Sexy Star

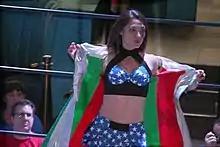
Known as a masked luchadora, García also wrestled unmasked as Dulce García

On November 12, 2016, García, working unmasked and under the name Dulce Garcia, made her debut for Shimmer Women Athletes, defeating LuFisto. The following day, she was defeated by Mercedes Martinez. On April 1, 2017, at Shimmer 91, she defeated Kellyanne in a singles match.